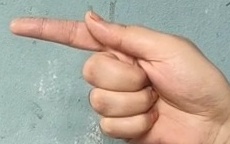
ASL sign: G